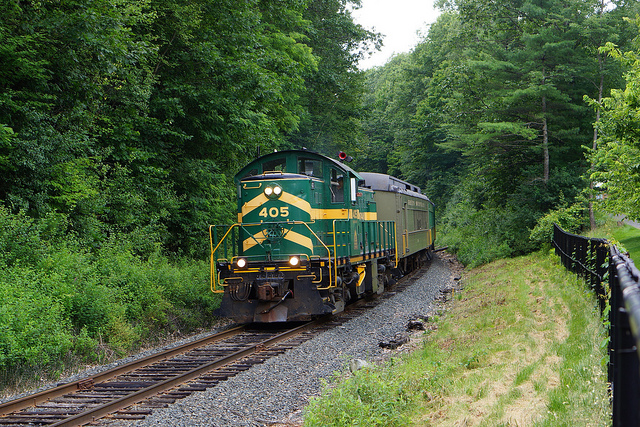
A green train following the tracks through trees.

Green train traveling down track near pine trees.

A train travelling on tracks through a wooded area.

A train traveling down a track in the middle of the forest.

A green and yellow train on tracks next to trees.